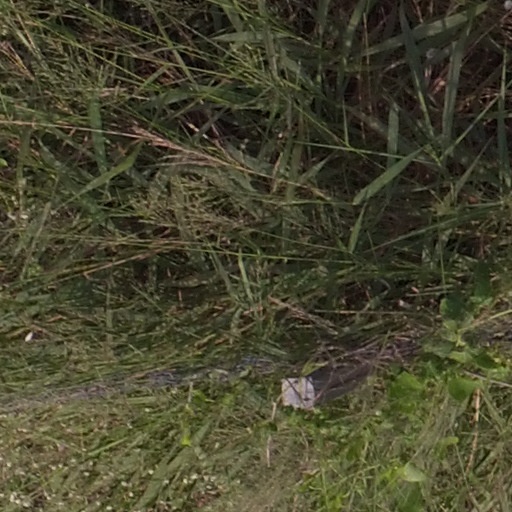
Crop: maize; corn